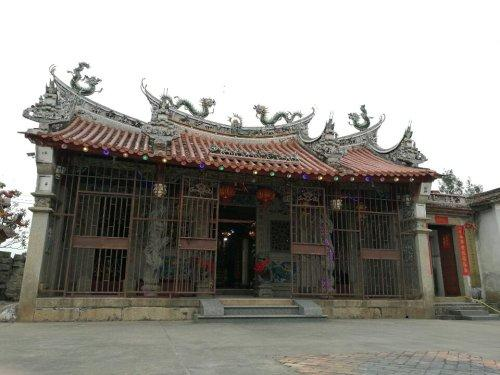
地标名称：厦门沧江三都瑞青宫
所在城市：厦门市·海沧区